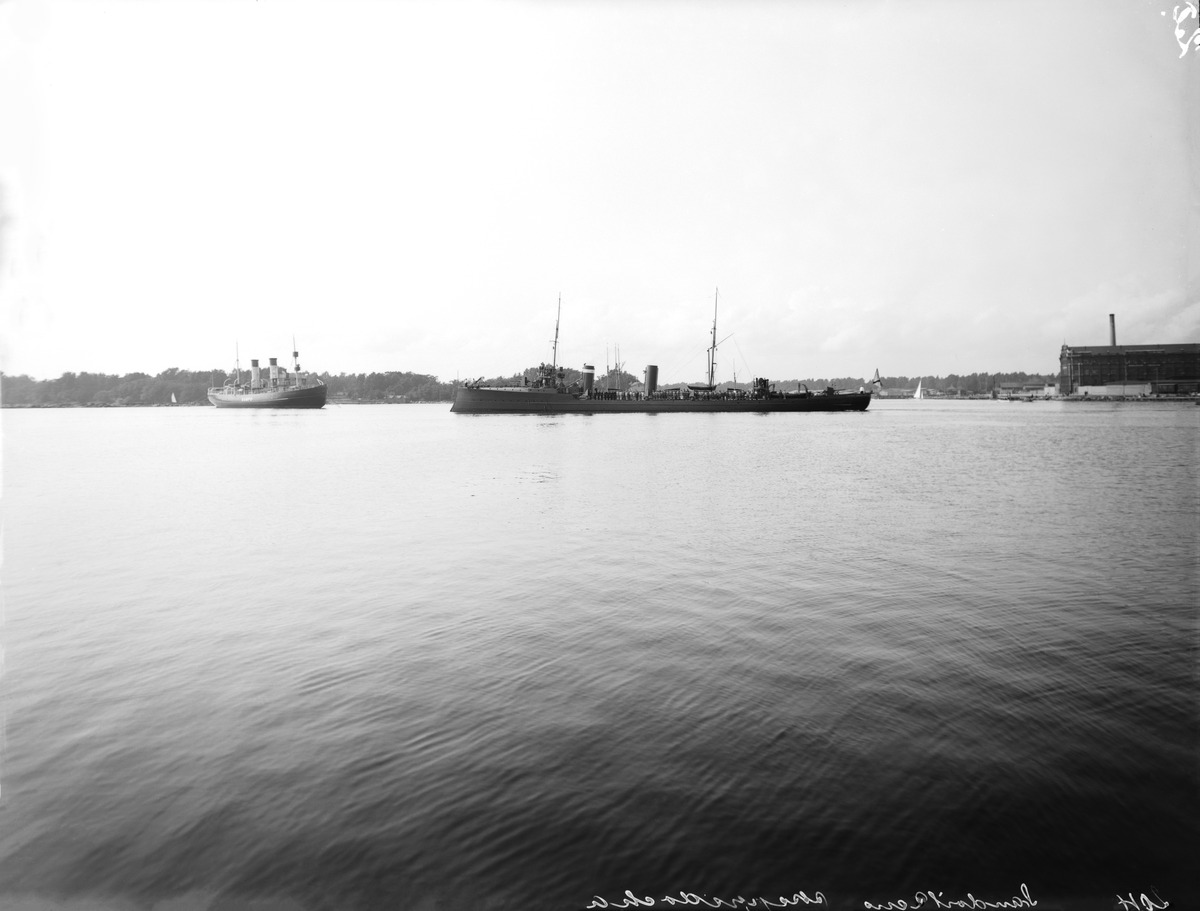
Venäläinen torpedohävittäjä General Kondratjenko, jäänsärkijä Sampo ja Jätkäsaari oikealla
sisällön kuvaus: Venäläinen torpedohävittäjä General Kondratjenko, jäänsärkijä Sampo ja Jätkäsaari oikealla. Osa Hietalahden höyrysahasta. Valokuva on otettu etelän suunnasta. mustavalkoinen
Kuvaaja: Nyblin, Daniel, valokuvaaja
Ajankohta: kuvausaika 1905 jälkeen
Paikka: Suomi, Uusimaa, Helsinki, Lauttasaarenselkä
Aiheet: Sota-alukset hävittäjät, sahalaitokset, saaret, meri, laivat jäänmurtajat, laivanrakennus, telakat